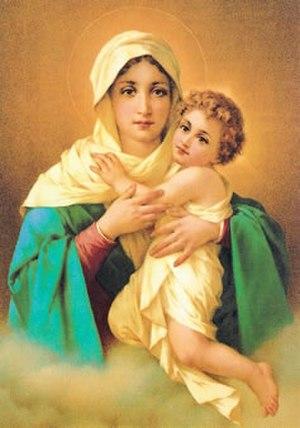
Mater Ter Admirabilis est un des vocables sous lesquels est vénérée la Vierge Marie. Il signifie en latin: Mère Trois Fois Admirable, en référence à son triple titre de 'Mère de Dieu', 'Mère du Rédempteur' et 'Mère de l'humanité rachetée'), et à la Sainte Trinité.
Luigi Crosio, né en 1835 et mort en 1915 à Turin en Italie, est un peintre italien qui a vécu et travaillé à Turin. Selon l'enregistrement, il serait né à Alba, mais la ville d'Acqui Terme, à quelques miles au sud d'Alba, se revendique comme le lieu de naissance de Luigi Crosio.